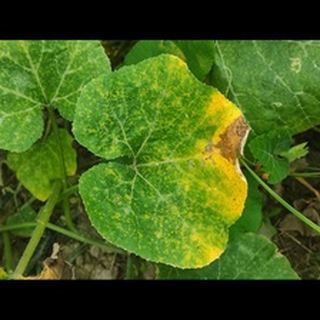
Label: pumpkin_downy_mildew